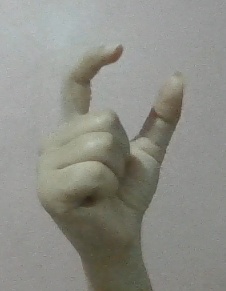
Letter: nun